California Golden Bears football

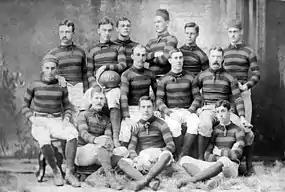
The 1886 team, one of the earliest teams fielded by the University of California

University of California fielded its first American Football team in 1882. In March 1892, the school played its first game against Stanford University. This was the first instance of the annual rivalry match – The Big Game, one of oldest college rivalries in the United States.